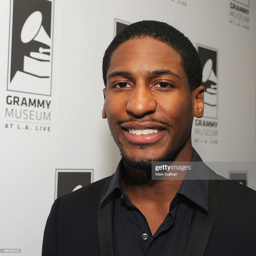
blues artist poses before spotlight : blues artist .